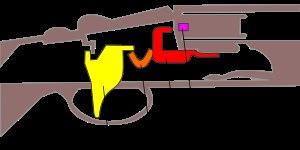
La gâchette est, dans le domaine des armes à feu, la pièce intermédiaire entre la détente et le chien.